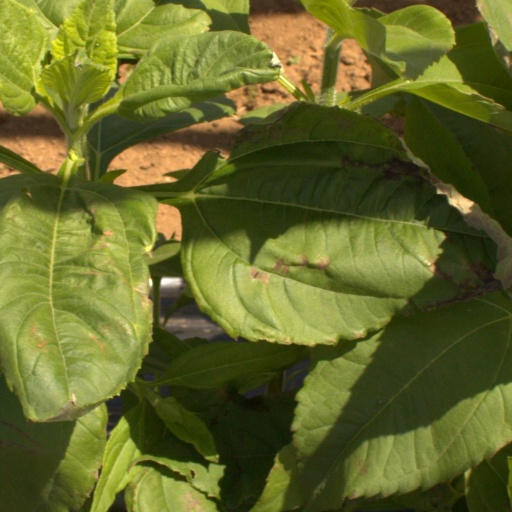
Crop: Jerusalem artichoke